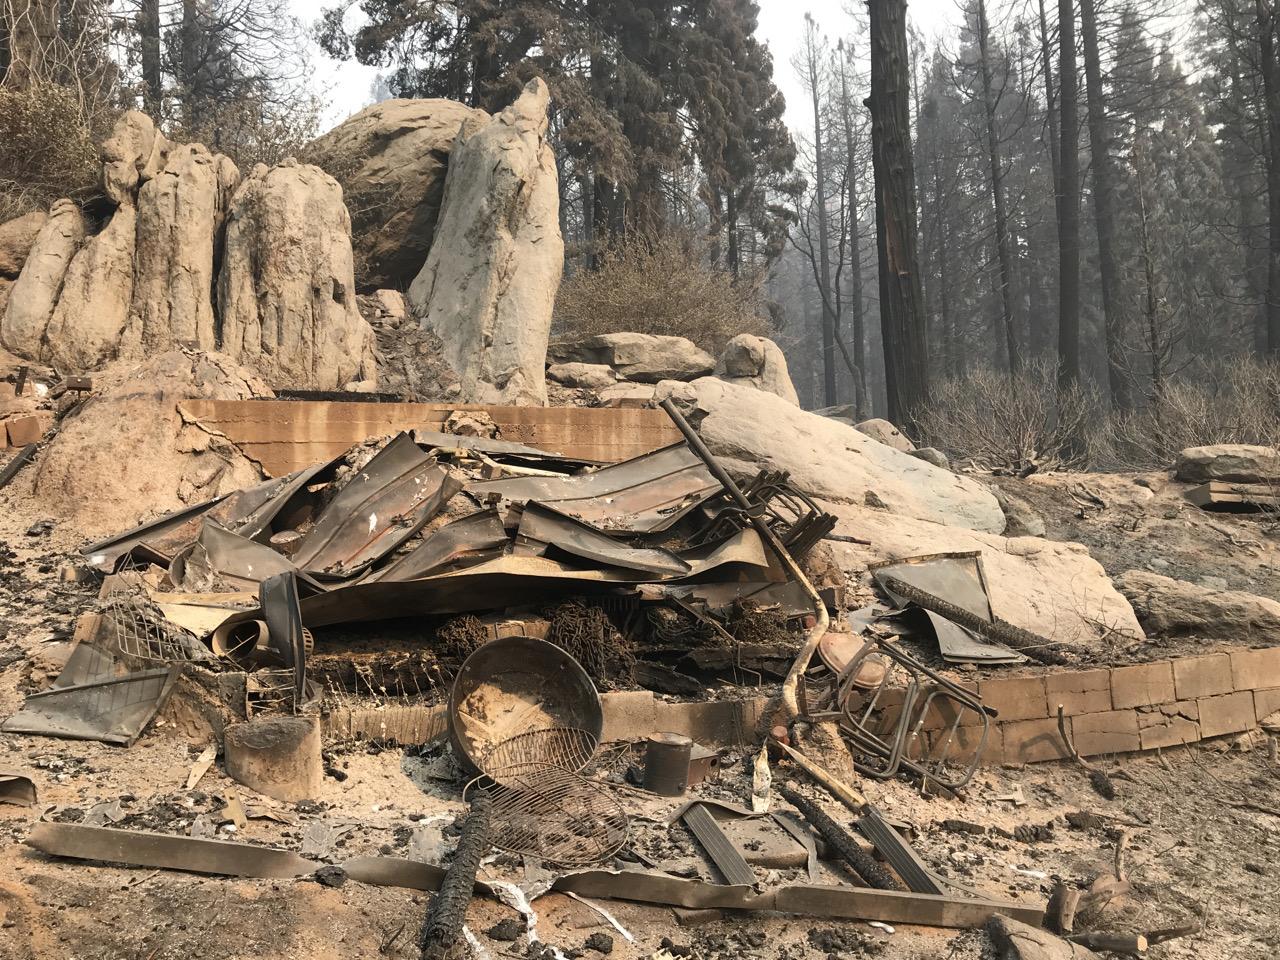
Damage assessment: destroyed